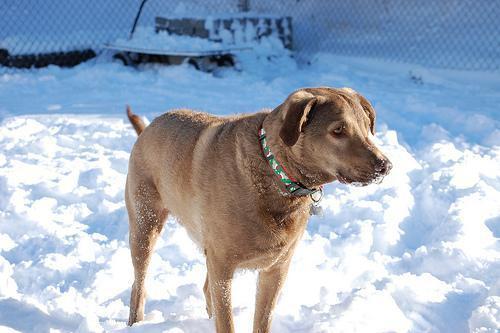
Chesapeake_Bay_retriever